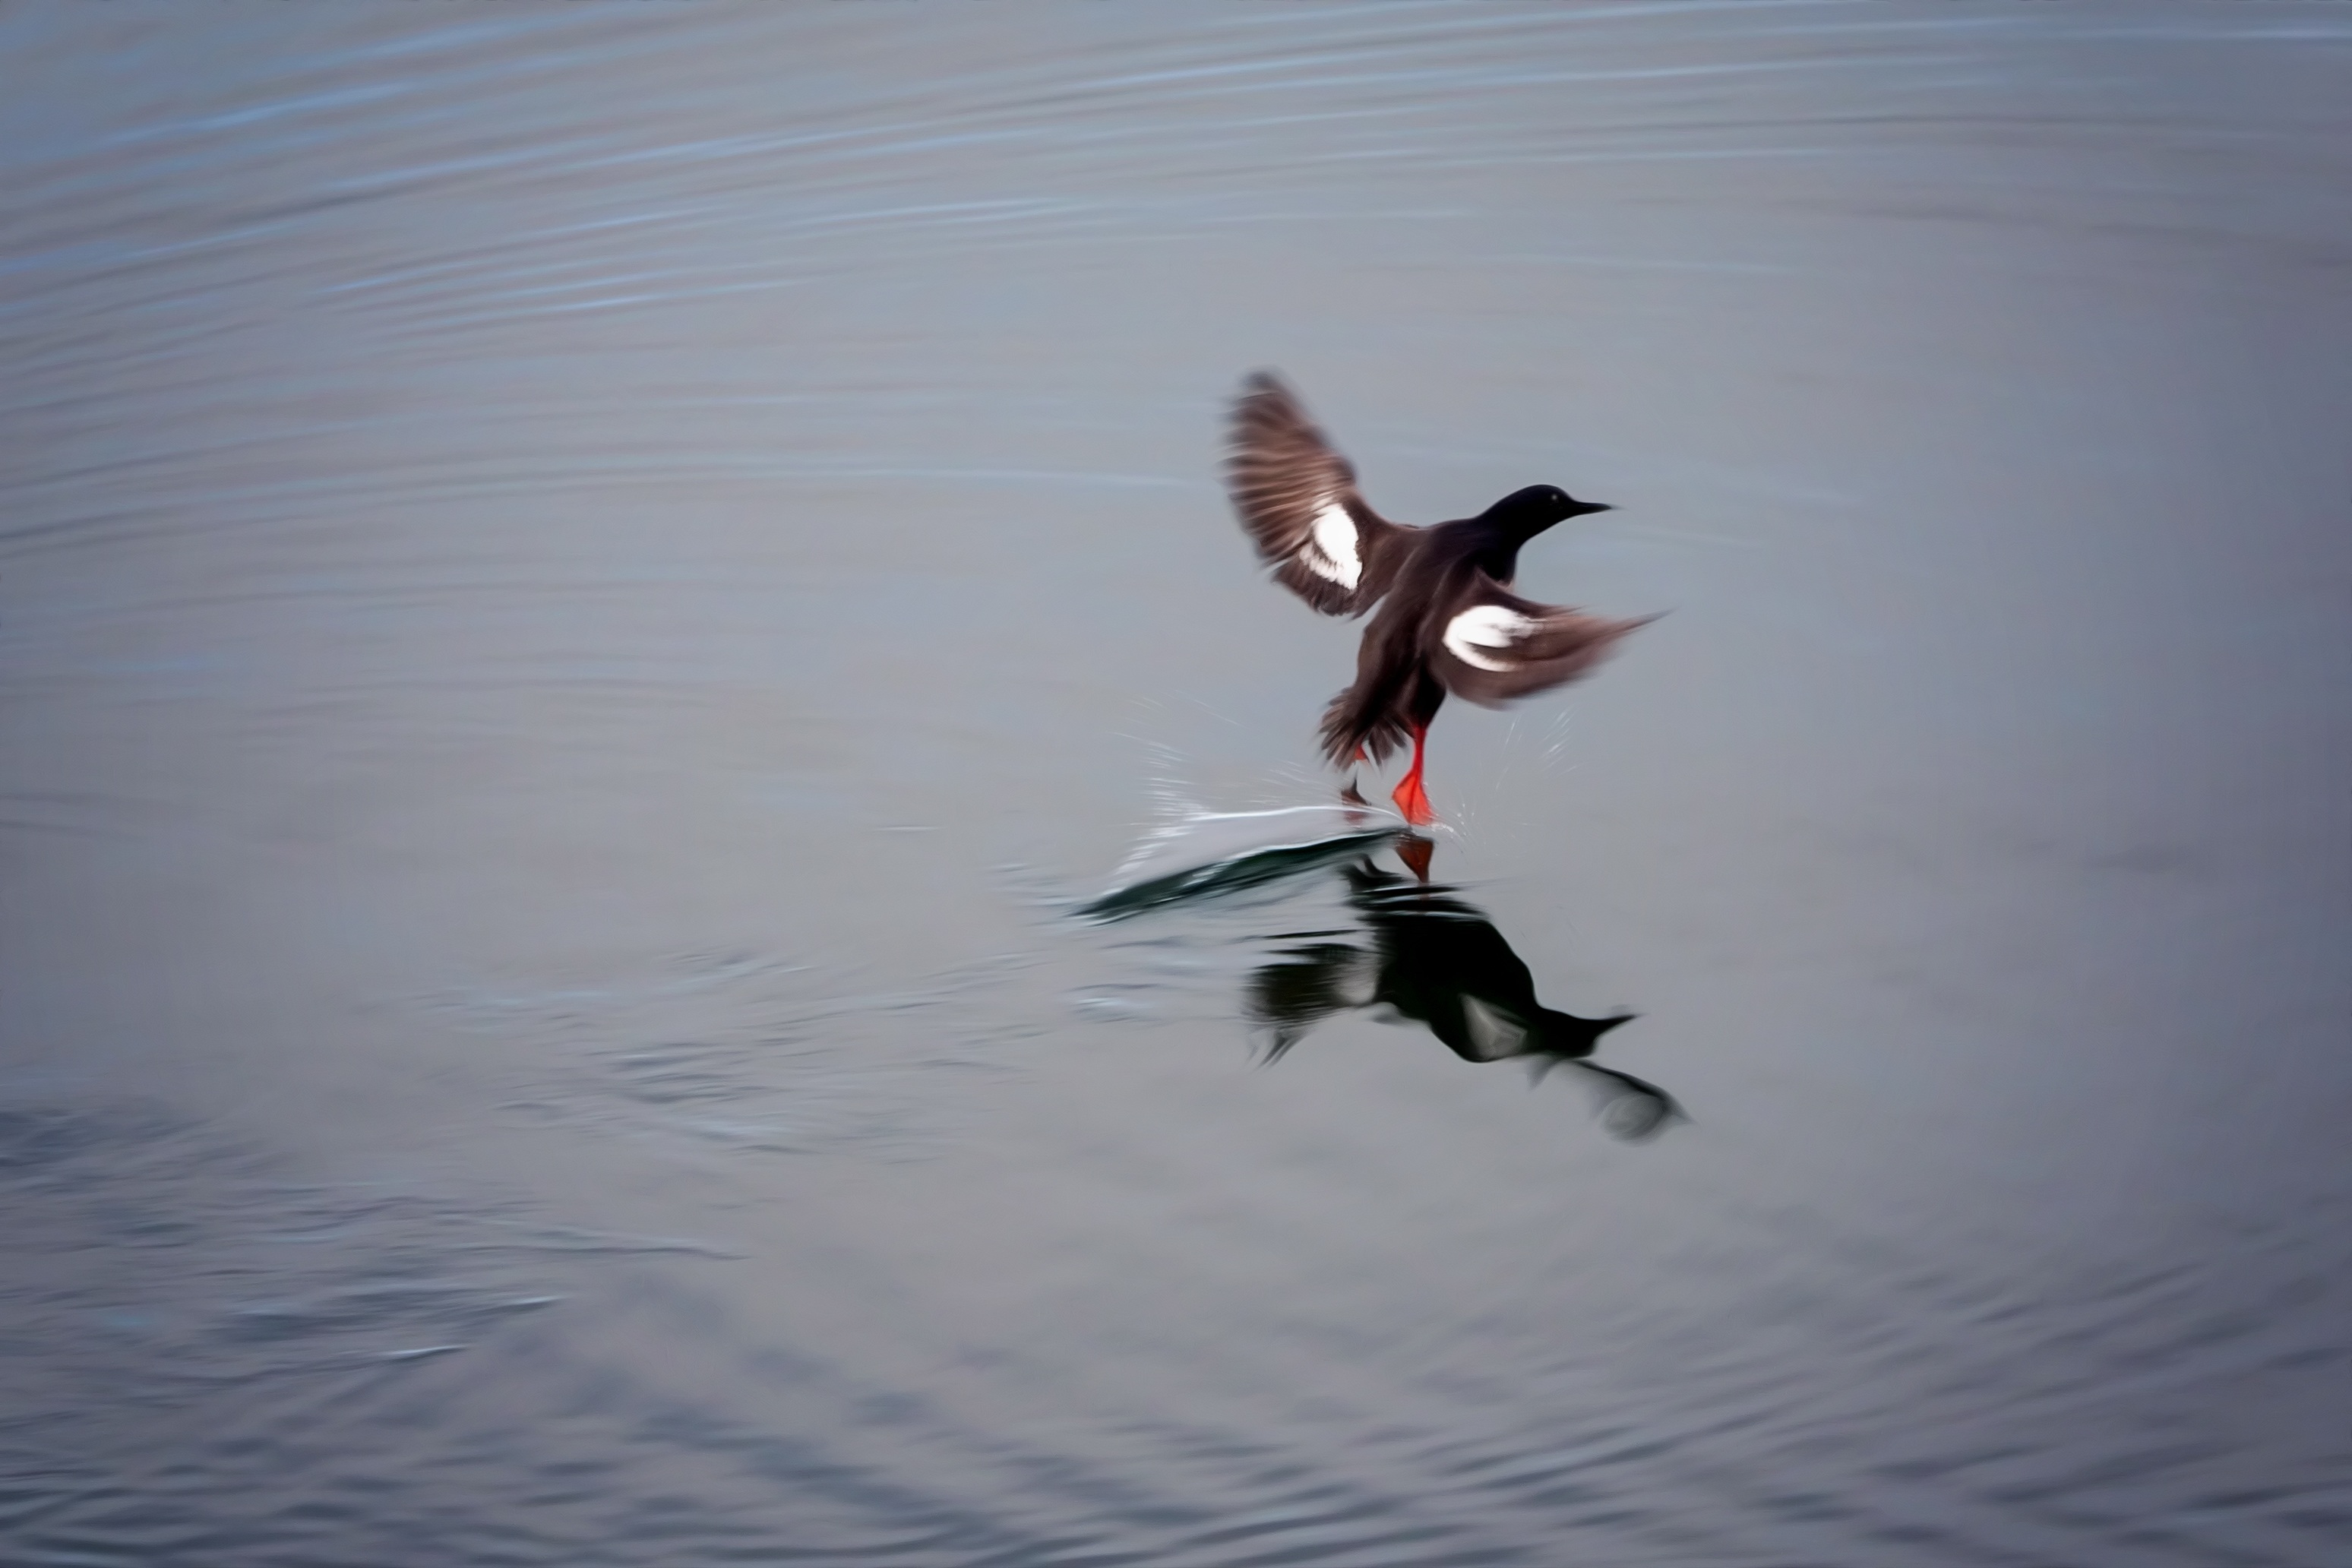
water, nature, bird, wing, seabird, summer, wild, flight, duck, vertebrate, waterfowl, landing, water bird, ducks geese and swans